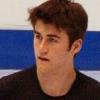
Age: 22